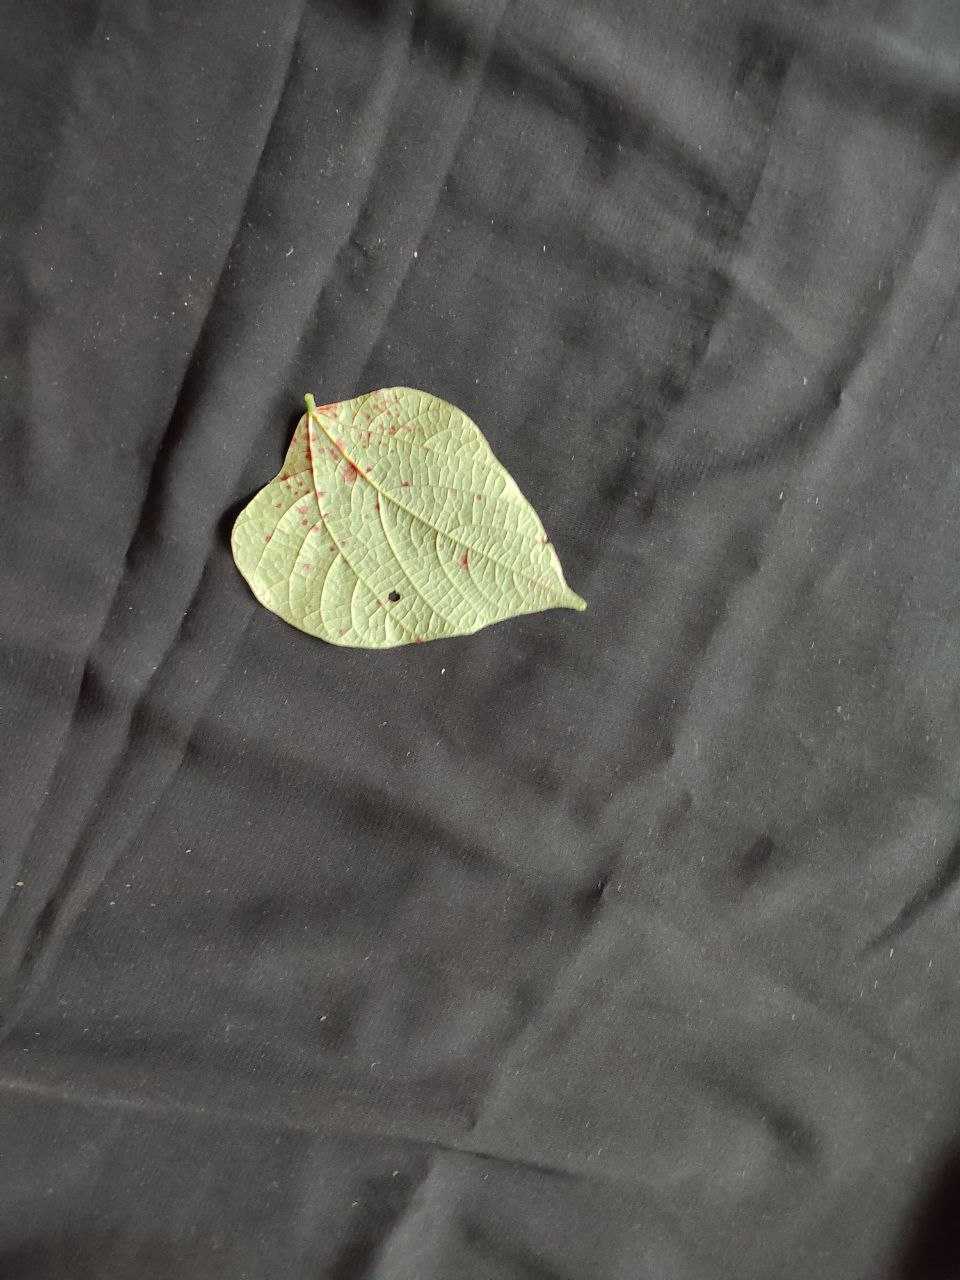
Crop: bean
Leaf condition: Rust